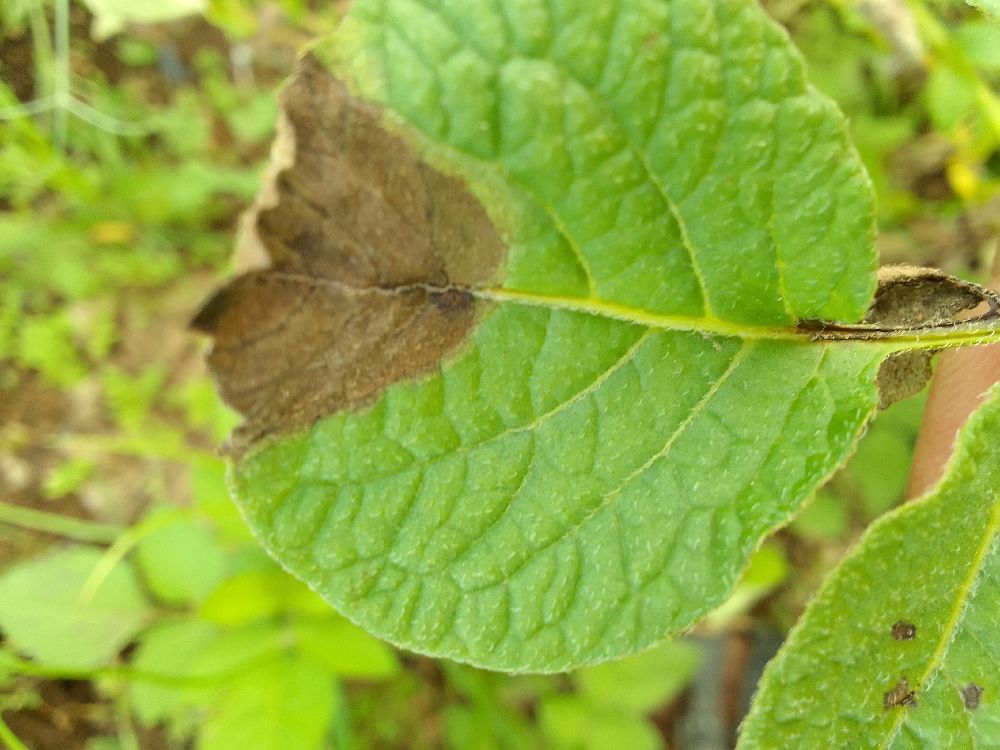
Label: Late blight